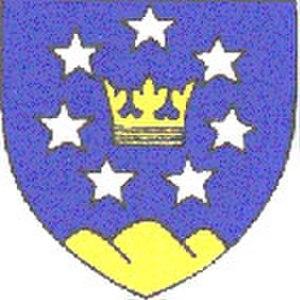
Maria Laach am Jauerling est une commune autrichienne du district de Krems en Basse-Autriche.